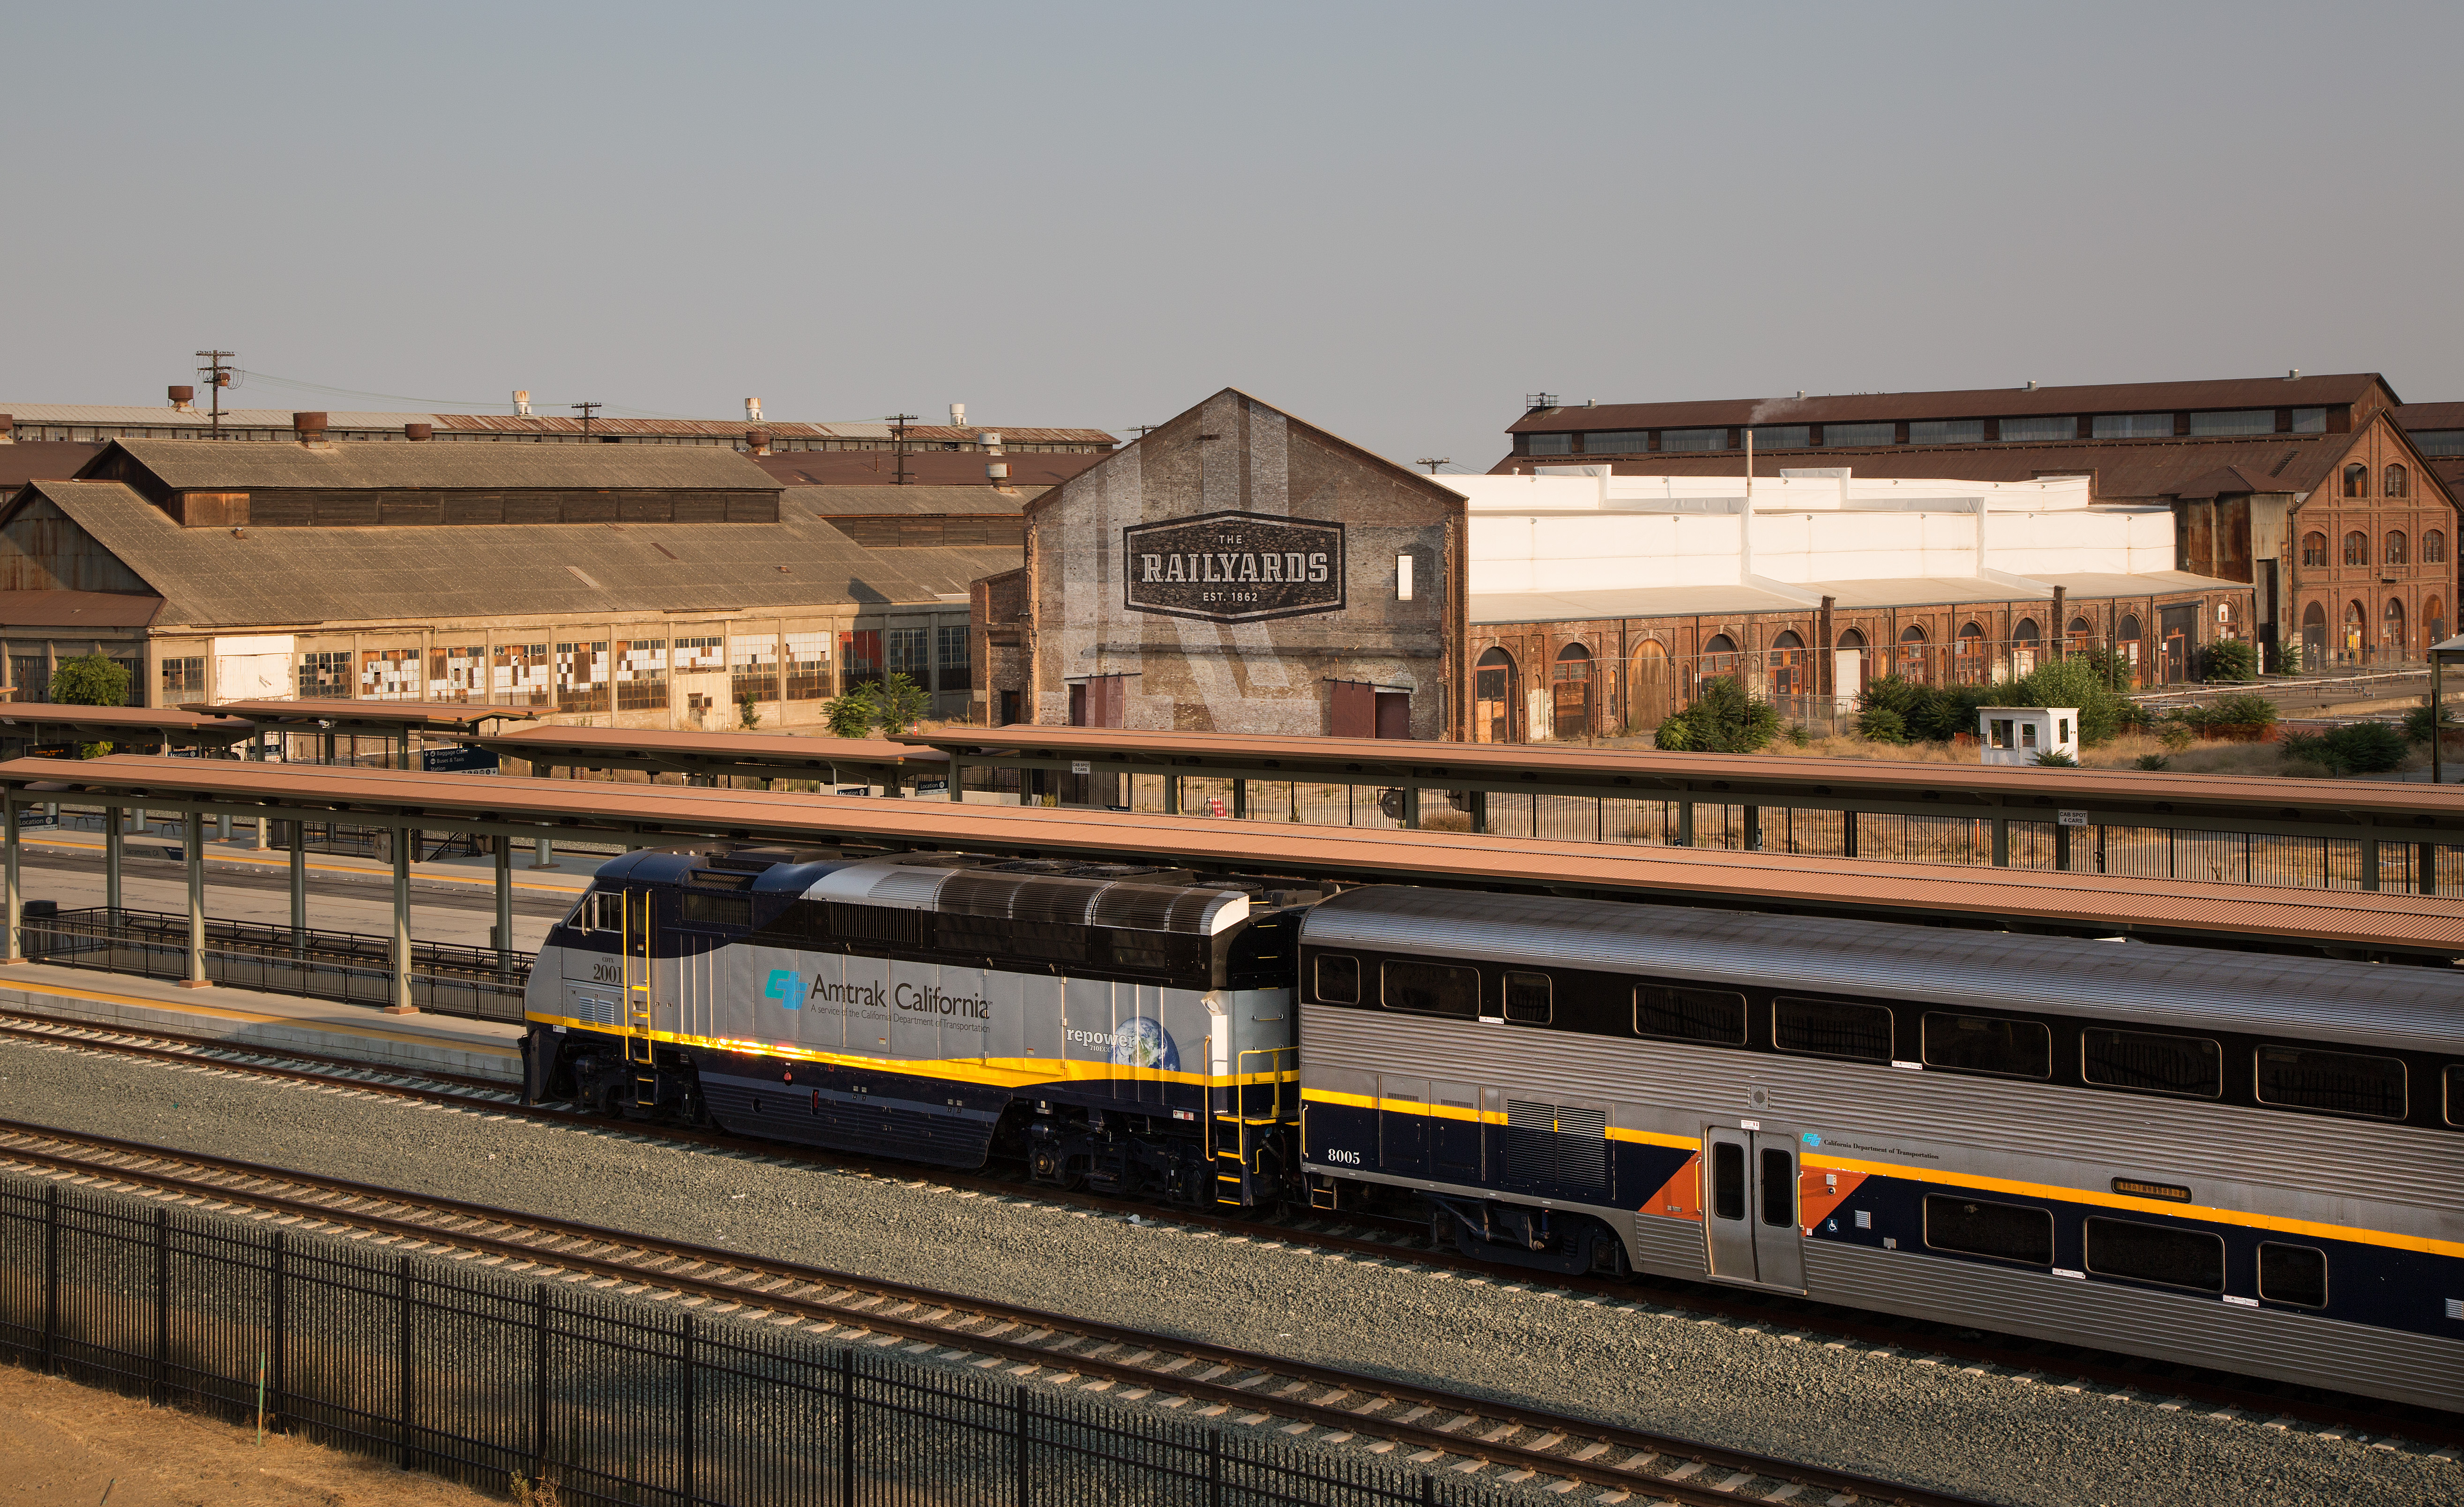
track, railroad, train, transit, transport, vehicle, train station, brick, public transport, tracks, locomotive, trains, amtrak, rail transport, sacramentorailyards, intermodal, urbaninfillprojects, theodorejudah, centralshops, rolling stock, metropolitan area, railroad car